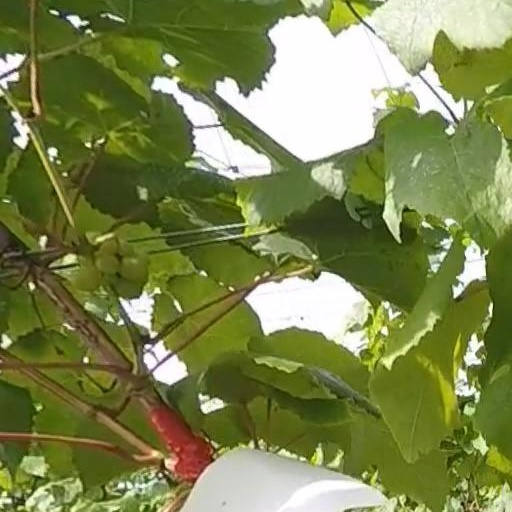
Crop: grape